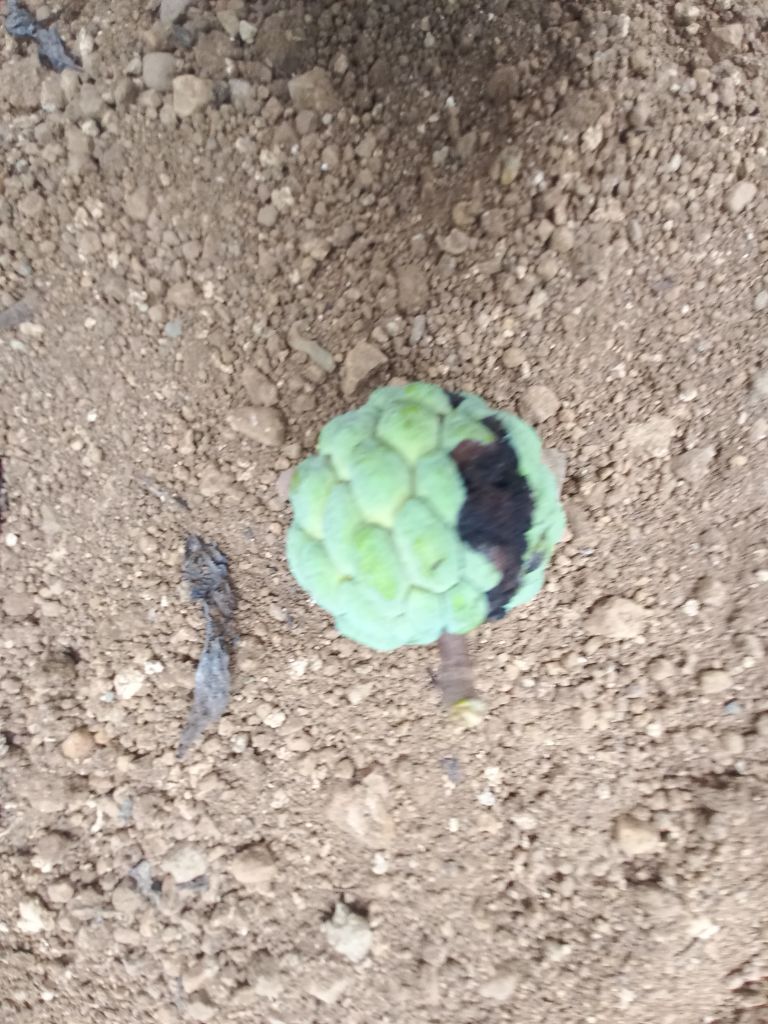
Disease label: Diplodia Rot